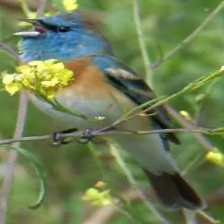
Species: LAZULI BUNTING
Scientific name: PASSERINA AMOENA
ImageNet parent category: indigo_bunting